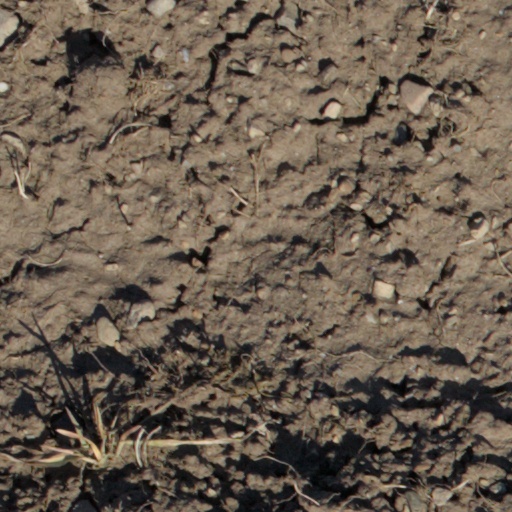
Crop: wheat